William Magennis

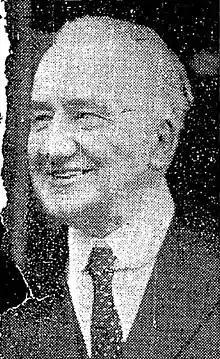
Magennis in 1946

Born in Belfast, he was educated at Belvedere College, Dublin, and University College Dublin (UCD). In 1893 he was called to the Bar. He was professor of philosophy at Carysfort College and he held the Chair of Metaphysics at UCD.